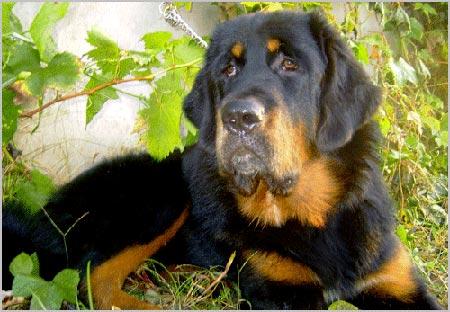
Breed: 205-n000030-Tibetan_mastiff